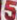
Number: 5